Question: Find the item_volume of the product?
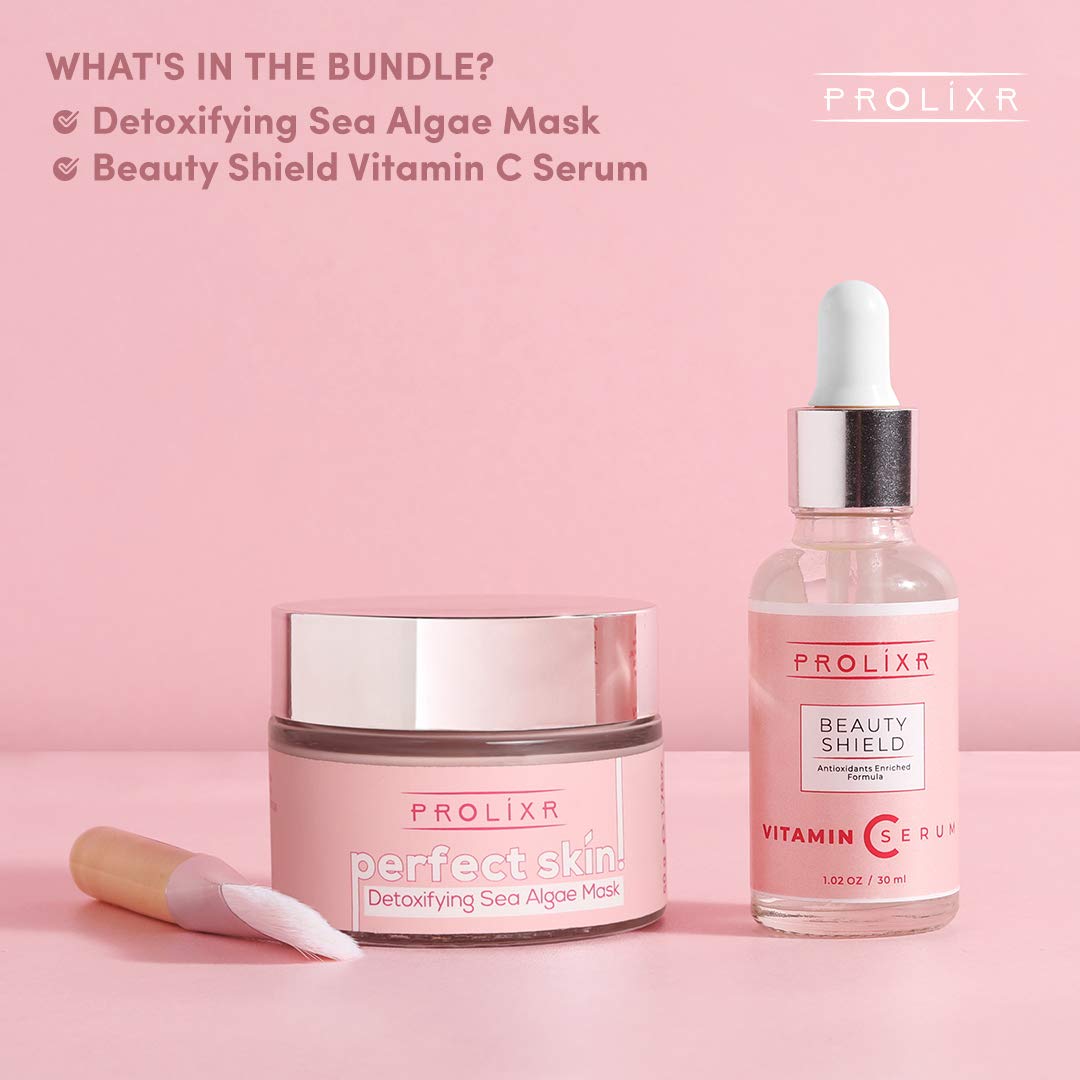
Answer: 1.02 ounce